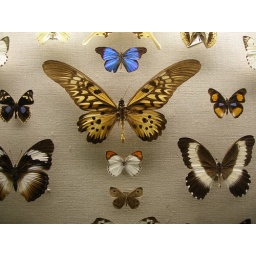
I like the way the blue stands out against all the brown tones.